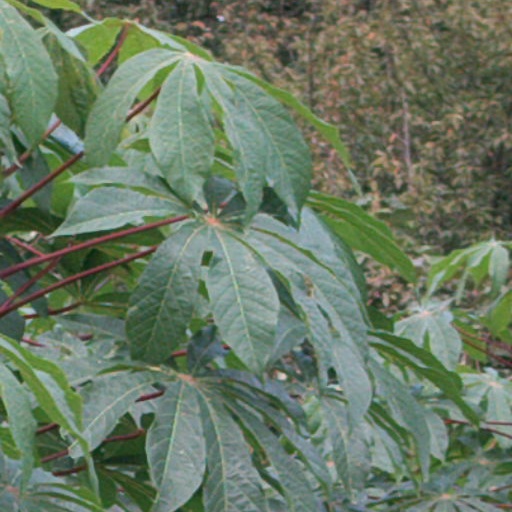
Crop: cassava